Mansel baronets of Trimsaran (1697)

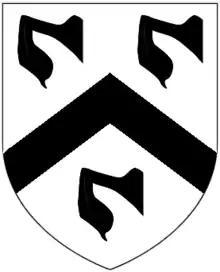
Escutcheon of the Mansel baronets of Trimsaran

The Mansel baronetcy of Trimsaran, in the County of Carmarthen, was created in the Baronetage of England on 22 February 1697 for Edward Mansel, son of Henry Mansel of Stradey. The title became extinct on the death of the 4th Baronet in 1798.